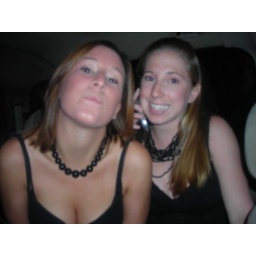
riding in the mini van to the bar